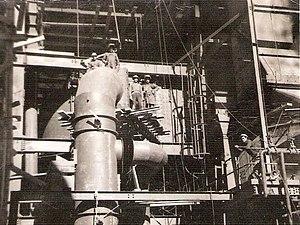
La Centrale thermique de Velilla est une installation thermoélectrique de cycle conventionnel au charbon située sur la rivière Carrión, dans la municipalité de Velilla del Río Carrión de la province de Palencia. Elle est composée de deux groupes thermiques de 350 et 148 MW. Elle est la propriété de la société Iberdrola.